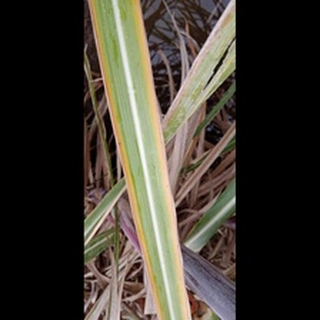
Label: sugarcane_yellow_leaf_disease